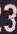
Number: 3